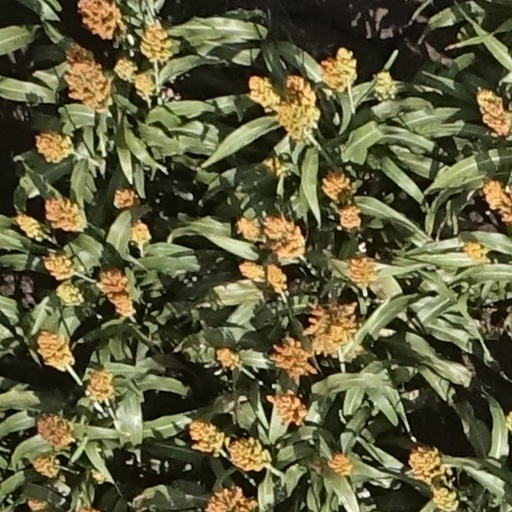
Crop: sorghum